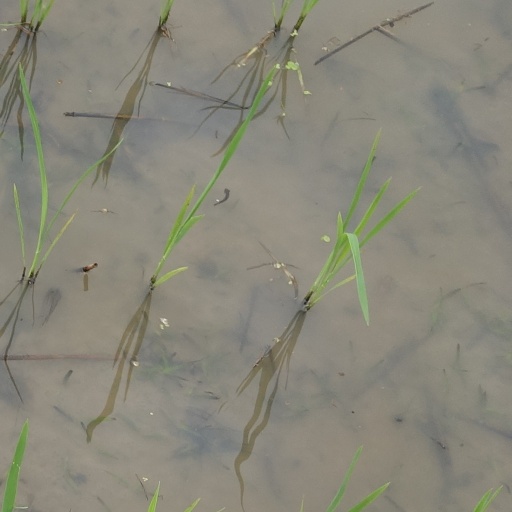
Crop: rice